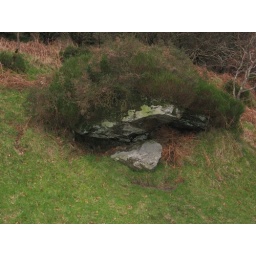
my prospective home under a rock in case the bus left me there.